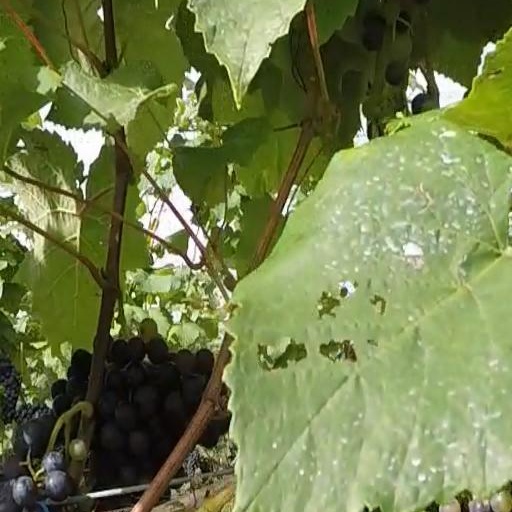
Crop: grape